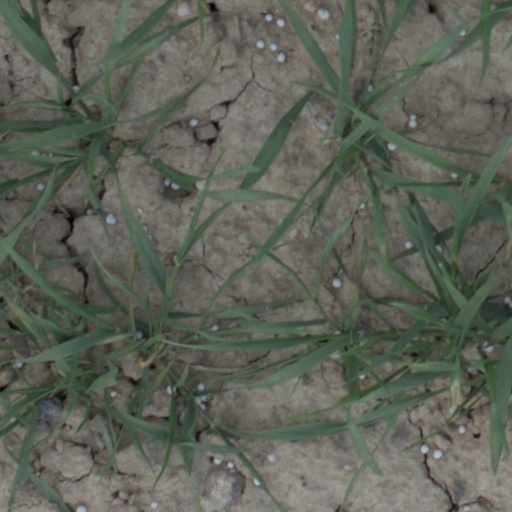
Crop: wheat